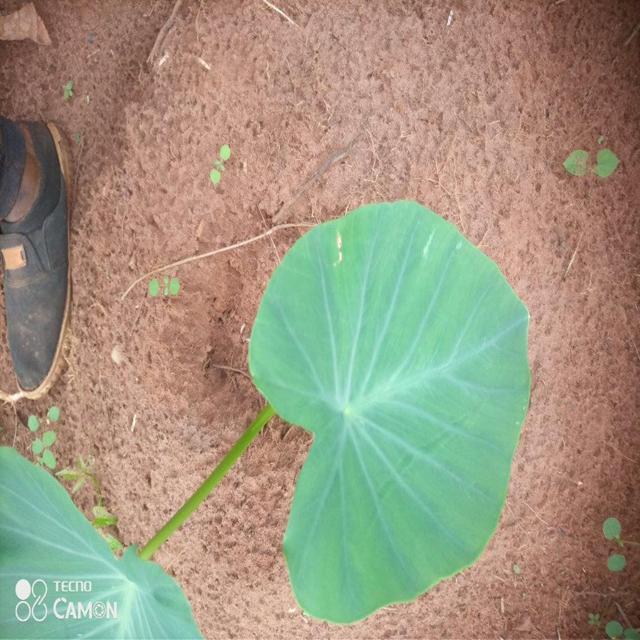
Label: Healthy